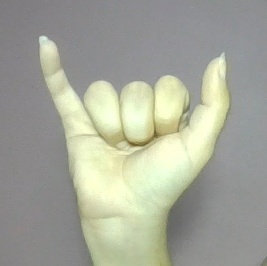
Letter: ya